Hannah Robinson Tower

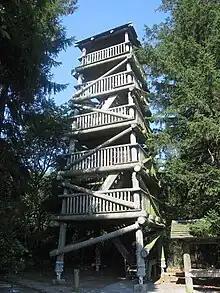
The tower as viewed from the southwestern side

The Hannah Robinson Tower is a tall wooden tower at the interchange between U.S. Route 1 (Tower Hill Road) and Route 138 (Bridgetown Road) in the community of South Kingstown, Washington County, Rhode Island. The tower was built in 1938 by the Civilian Conservation Corps and was rebuilt in 1988 using the same pillars. The structure is named after Hannah Robinson (1746–1773), a colonial Rhode Island resident and daughter of a wealthy Narragansett society man, Rowland Robinson. Hannah fell in love with a local teacher, Peter Simon, but the relationship was deemed unsuitable by her father. Despite her father's disapproval, Hannah Robinson married her suitor and lived in Providence, Rhode Island. The family became estranged from Robinson, who was enveloped in poverty, leading to a fatal decline. Robinson's father ended his opposition and left his community of Boston Neck to bring Hannah home. As Rowland Robinson brought his daughter home, she requested a chance to visit nearby McSparran Hill, where she considered a view of her homeland. Robinson died soon after.